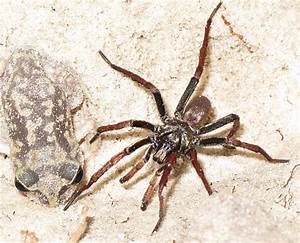
Label: spider